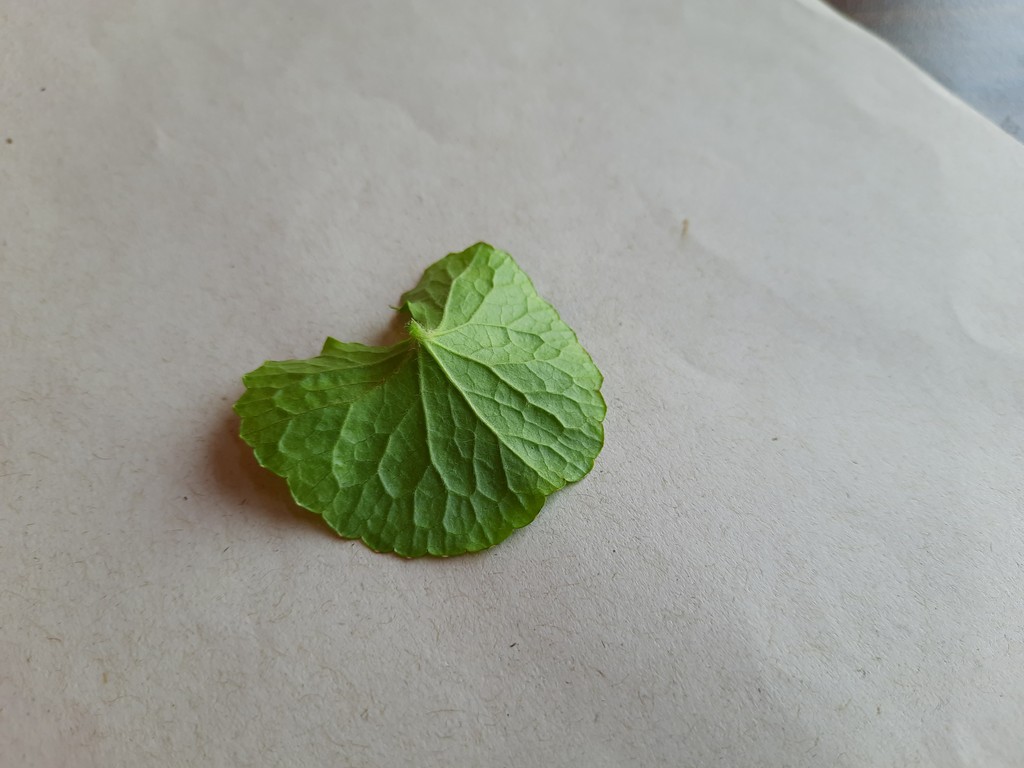
Label: Healthy